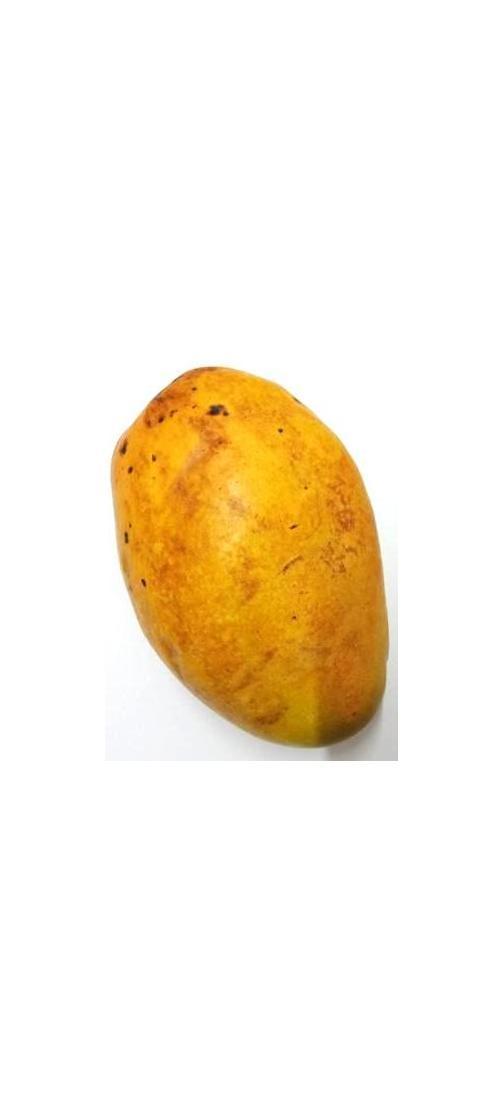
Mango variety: Bari-11